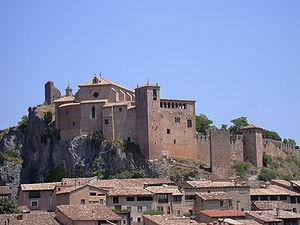
Alquézar est une municipalité de la comarque de Somontano de Barbastro, dans la province de Huesca, dans la communauté autonome d'Aragon en Espagne. Alquézar appartient à l'association Les Plus Beaux Villages d'Espagne.
Une église fortifiée est un « édifice cultuel pourvu d'organes de défense active caractéristiques, généralement parfaitement identifiables par référence à la typologie des appareils militaires ». Ces églises doivent avoir des fortifications indépendantes de celles d'une ville ou d'un château fort.